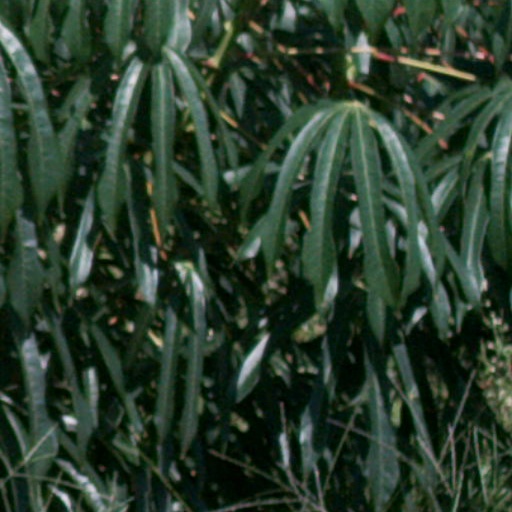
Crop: cassava